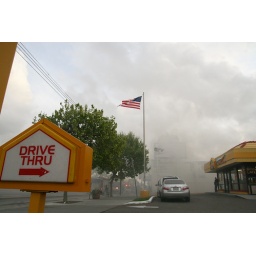
in between a church and church's chicken